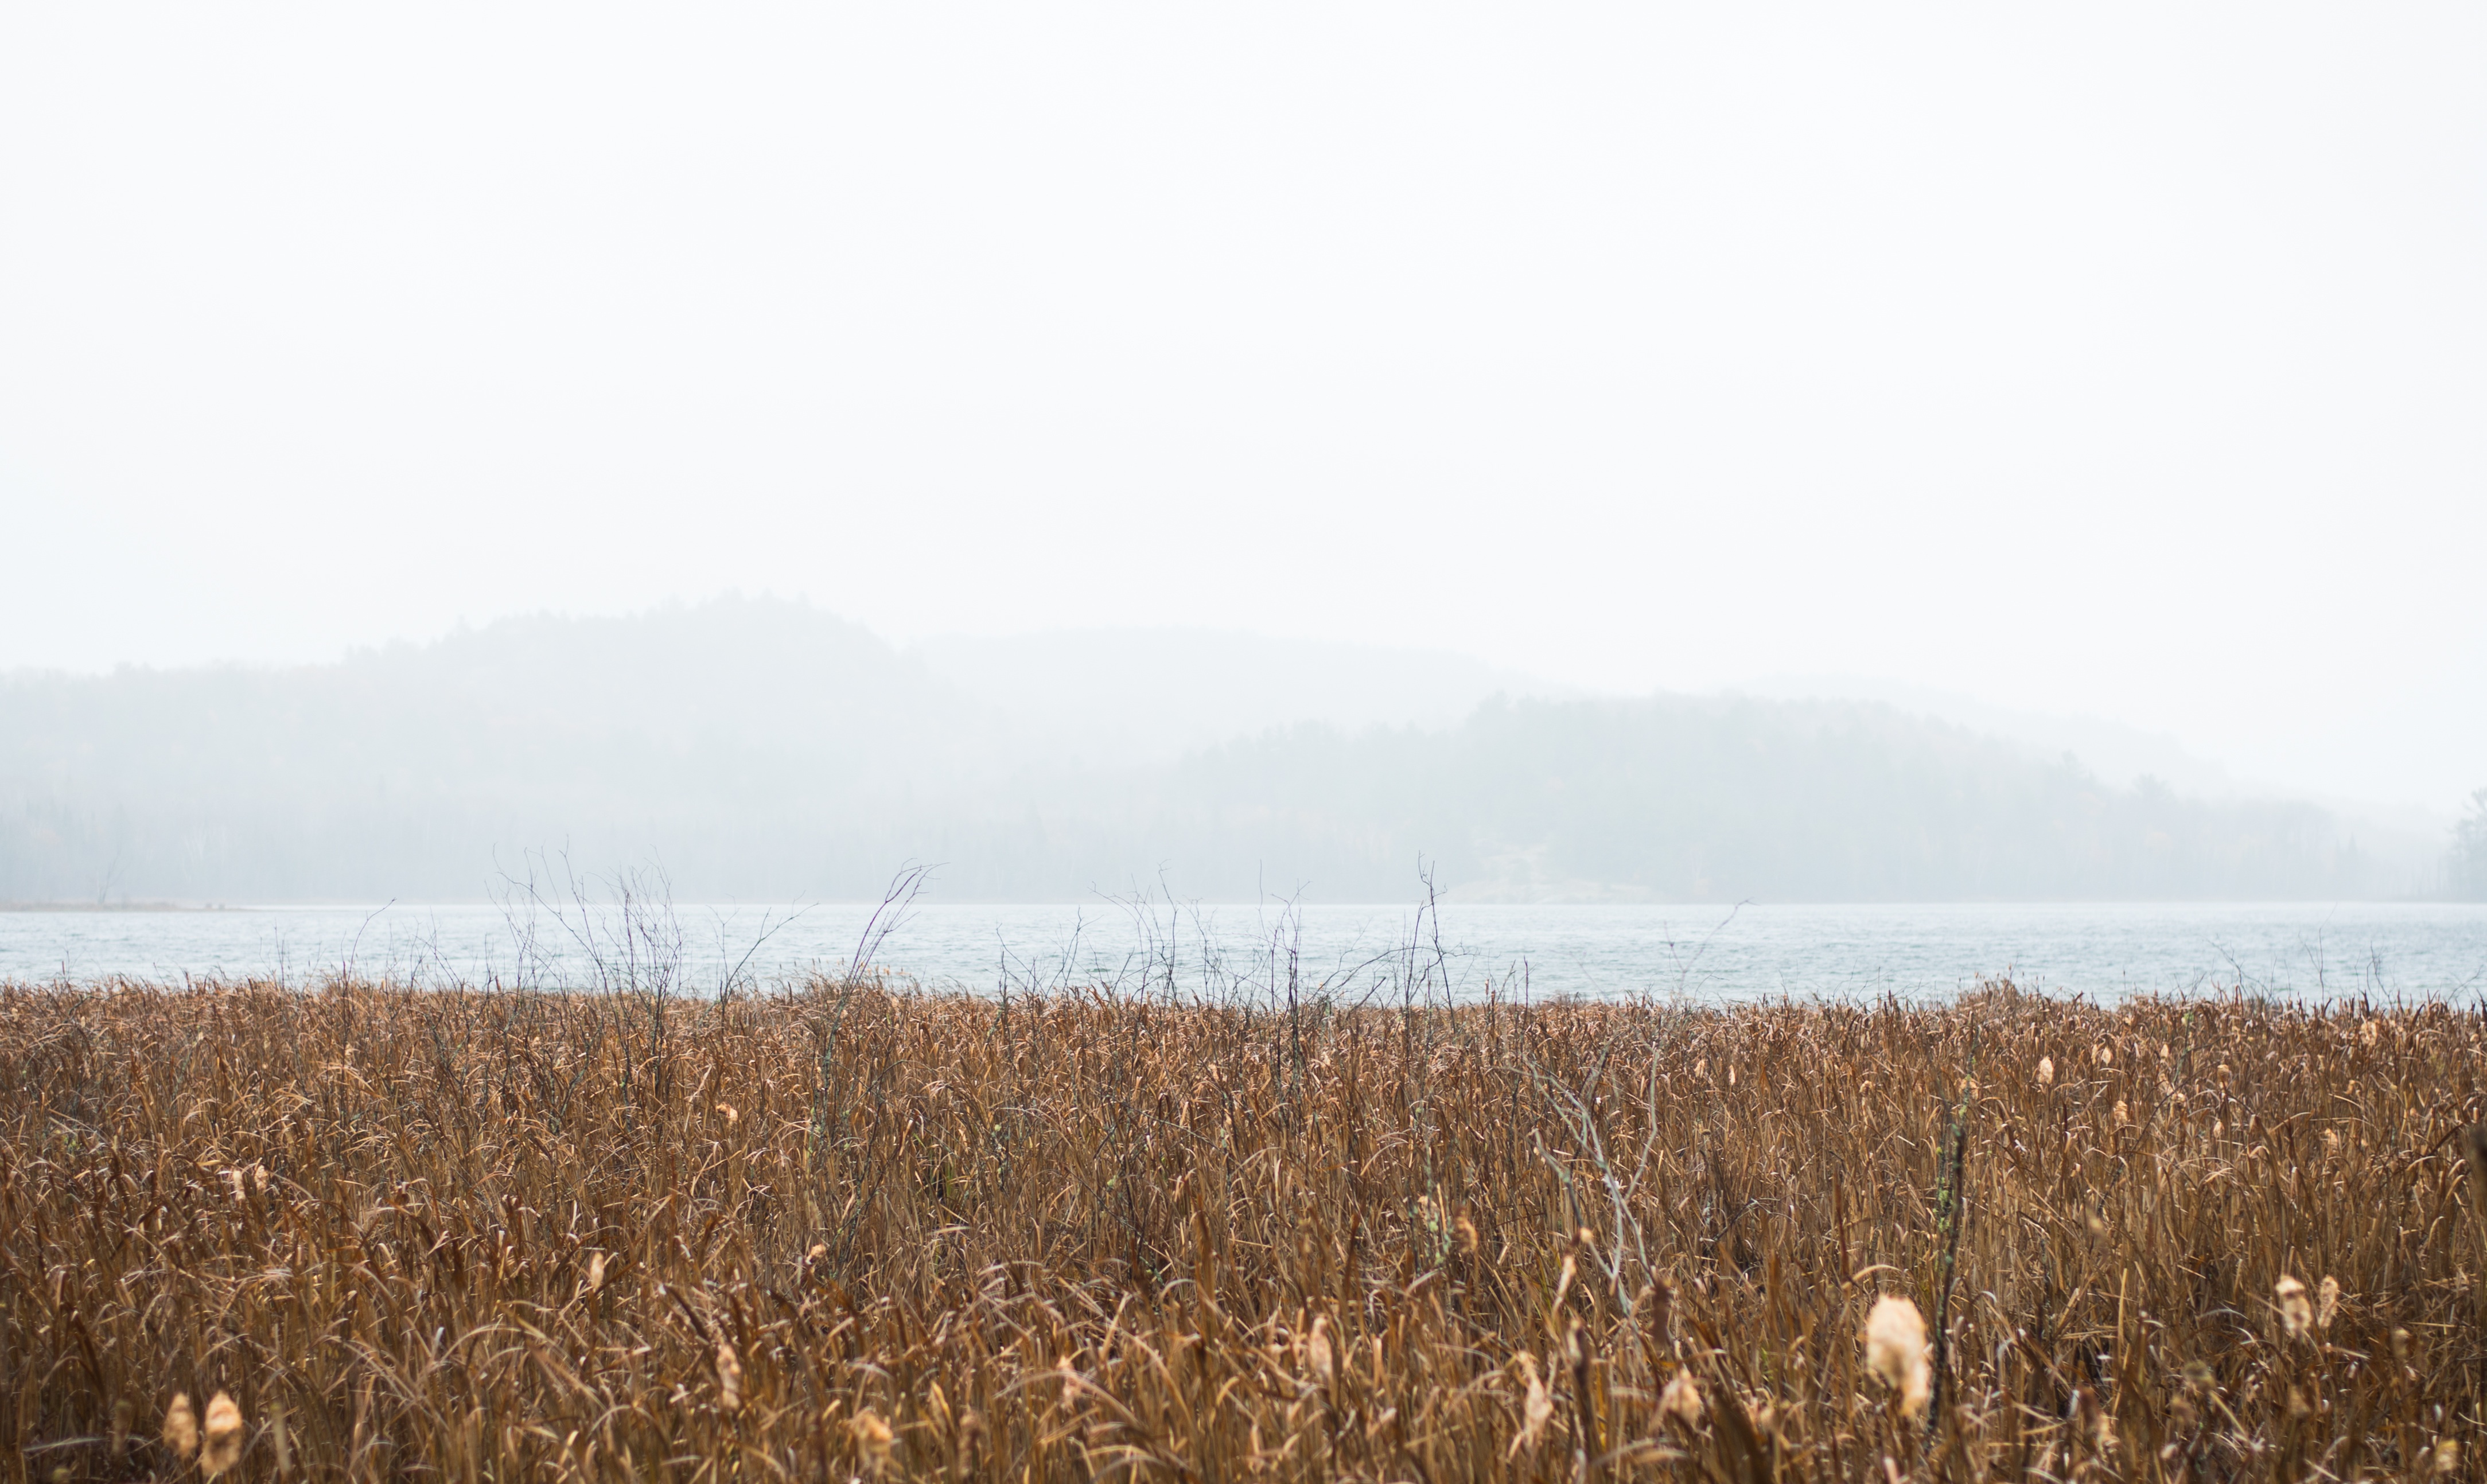
nature, grass, horizon, marsh, fog, mist, field, prairie, morning, wind, weather, agriculture, plain, grassland, wetland, habitat, rural area, natural environment, atmospheric phenomenon, grass family